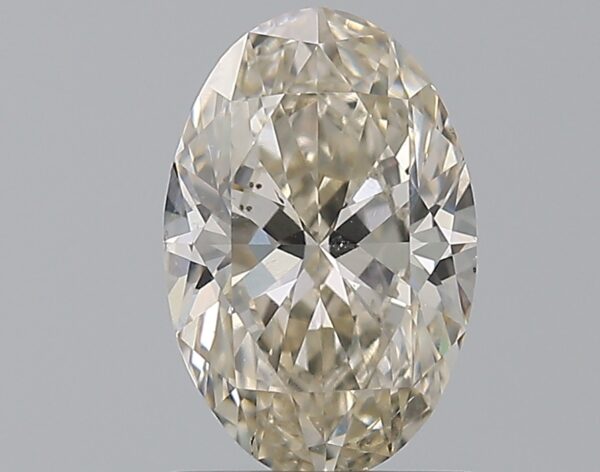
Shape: oval
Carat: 1.2
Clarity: SI1
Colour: K
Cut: EX
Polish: EX
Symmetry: EX
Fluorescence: M
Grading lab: GIA
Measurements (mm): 8.68 x 5.73 x 3.6